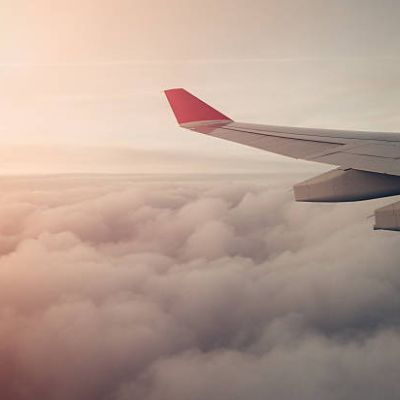
Cloud type: Altocumulus (Ac)